And If We Should Meet Again

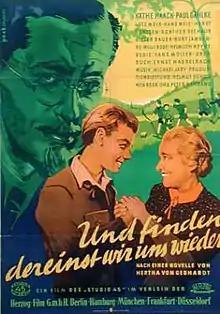

And If We Should Meet Again is a 1947 German drama film directed by Hans Müller and starring Paul Dahlke, Käthe Haack and Willi Rose. It was part of the post-war group of Rubble films. It was shot at the Tempelhof Studios in Berlin and on location around Lüdenscheid and at Altena Castle. The film's sets were designed by the art director Gerhard Ladner.